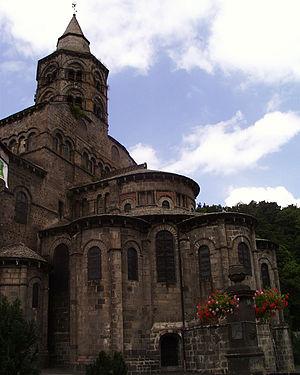
Basilique Notre-Dame d'Orcival (Auvergne, France), XIIe-XIIIe siècles.
Orcival est une commune française, située dans le département du Puy-de-Dôme en région Auvergne-Rhône-Alpes.